Belleview School

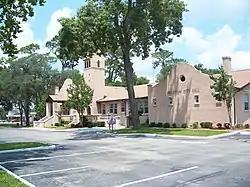
Belleview School / City Hall

The Belleview School (also known as Belleview City Hall) is a historic building in Belleview, Florida, United States. Built in 1928, it was designed by architect Edward Columbus Hosford in the Mission Revival style.